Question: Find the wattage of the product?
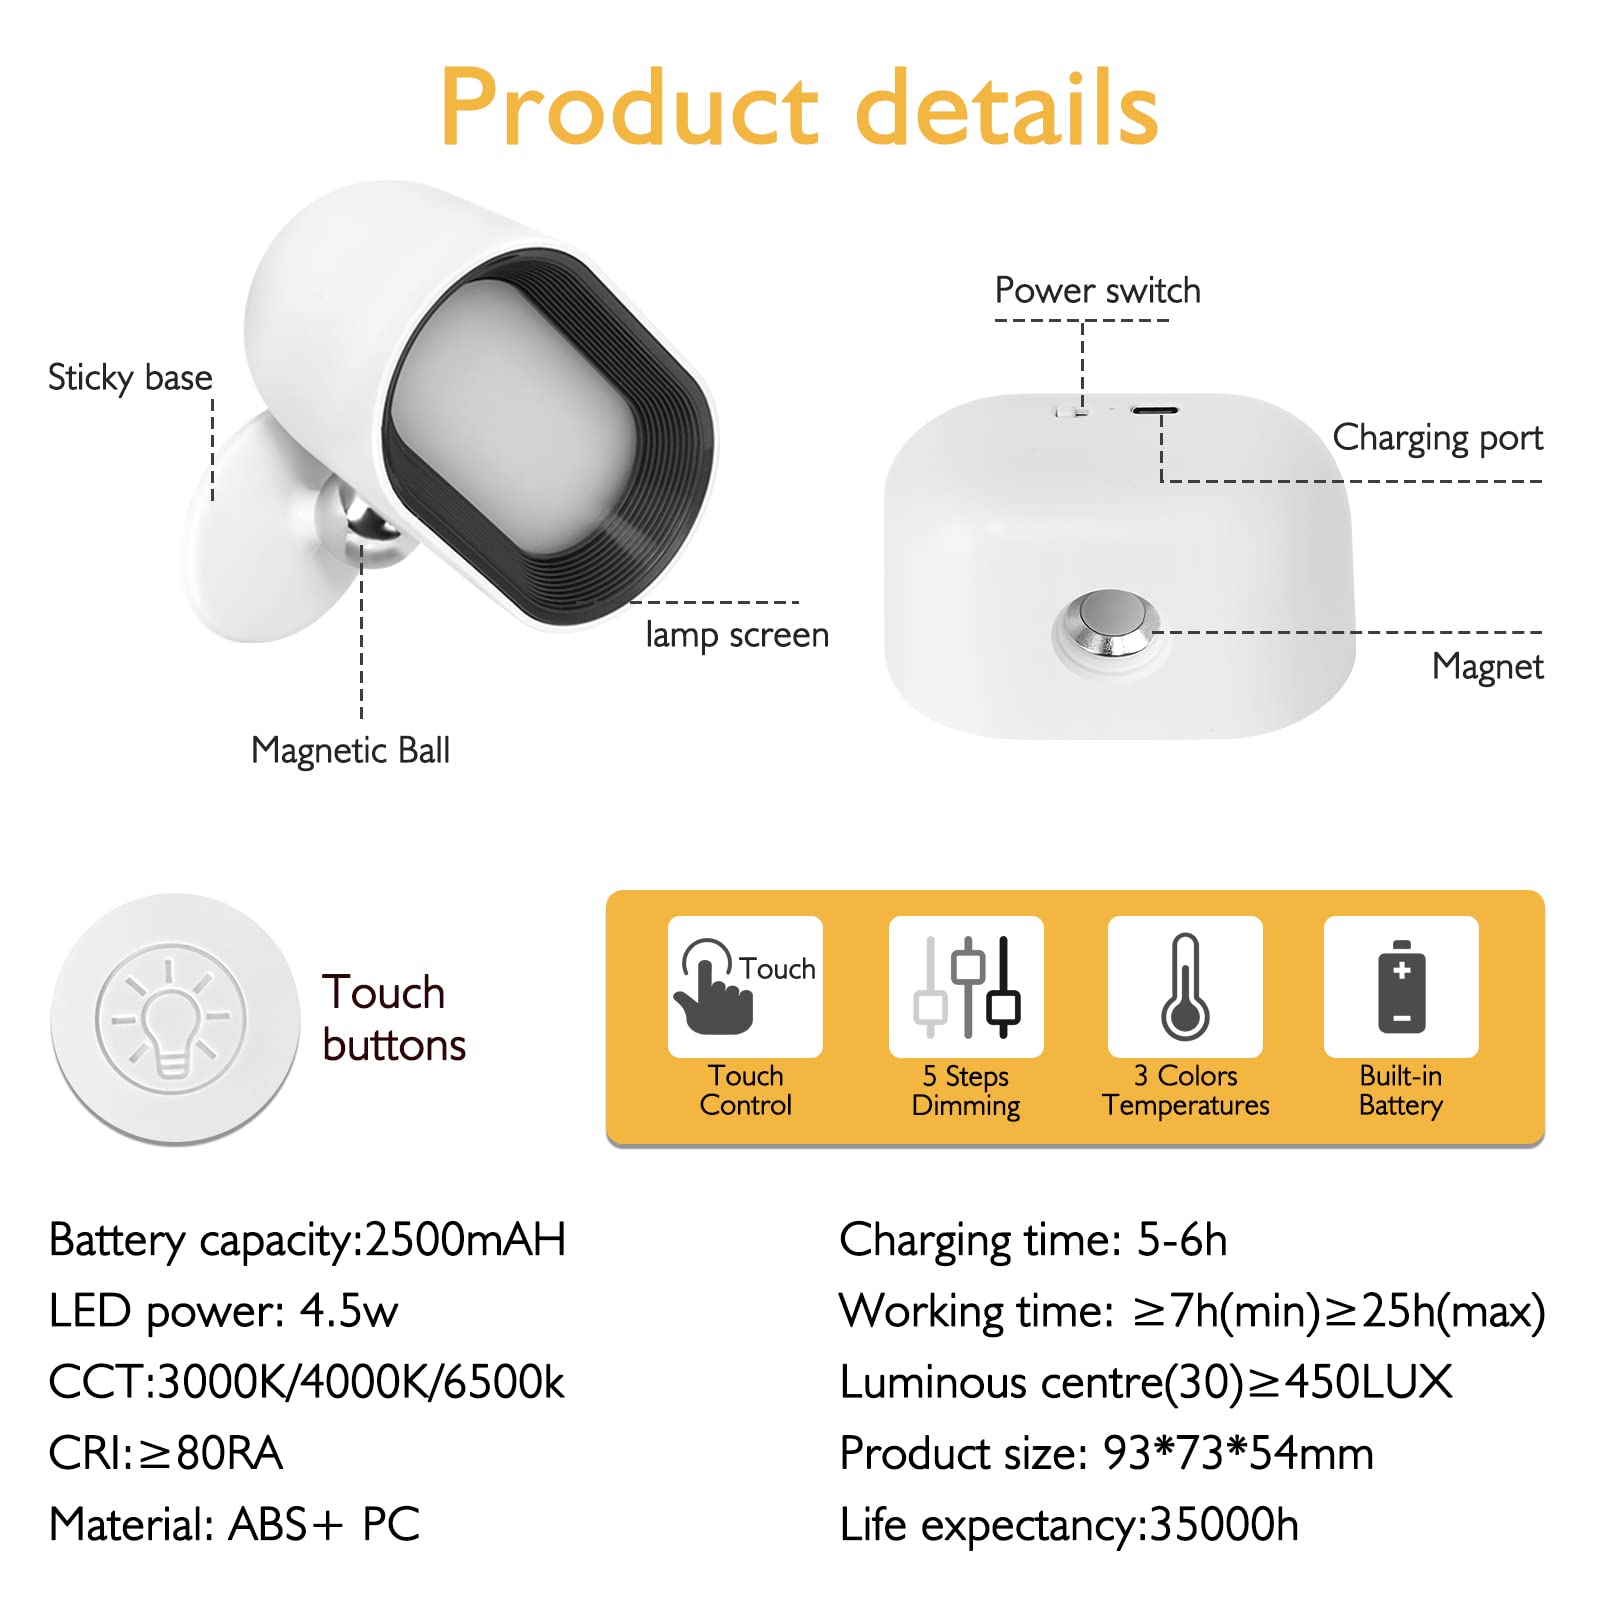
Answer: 4.5 watt